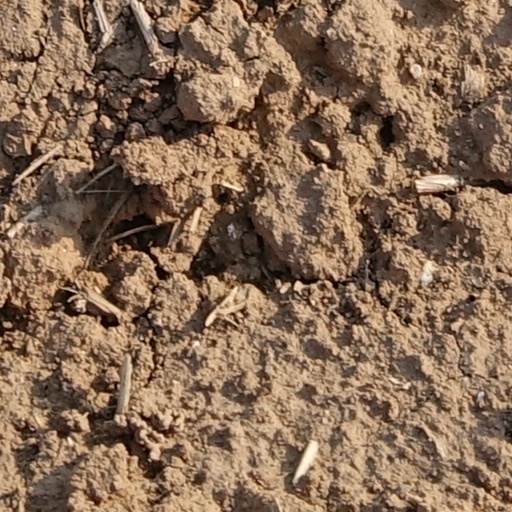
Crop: wheat